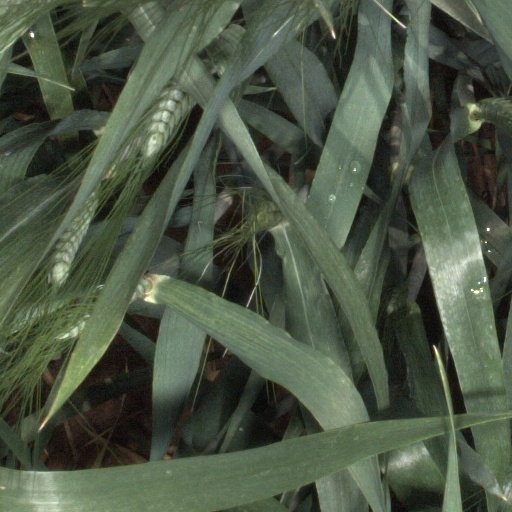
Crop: wheat